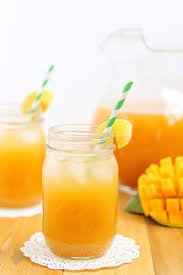
Label: Mango